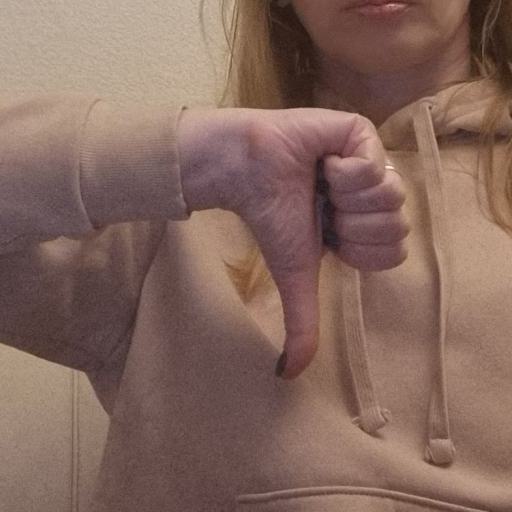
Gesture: dislike